Vegas Vipers

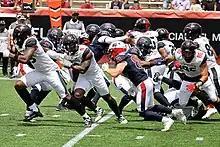
A game between the Vipers and Houston Roughnecks during the 2023 season

At the time of the original announcement, Las Vegas was the only city in which the XFL had not secured a stadium agreement. By the league's own admission, the process of securing a stadium was "long and tedious," as the Vipers had to negotiate around the other teams using Las Vegas's venues (with Allegiant Stadium, Cashman Field, and Bishop Gorman High School being considered at various points), and the XFL was dead-set against having the Vipers play as a traveling team until a venue could be secured. On January 5, 2023, the day the league's schedule was released, Cashman Field was announced to be the Vipers home stadium for the 2023 season. The move into Cashman Field was done with the full cooperation of the Las Vegas Lights FC, who cooperated with the Vipers in setting out each team's schedule. The league had difficulties getting the playing surface to professional standards and maintaining it; the dried, brown grass had to be painted green (causing the field to become slippery when heavy rains fell during the home opener), divots caused by heavy equipment were noted on the field, ESPN's press box was open-air and covered by a tarp, and the boundary lines painted on the field were found to not be straight. Both the Vipers players and league president Russ Brandon noted that the field was structurally sound and held up well to the harsh conditions.